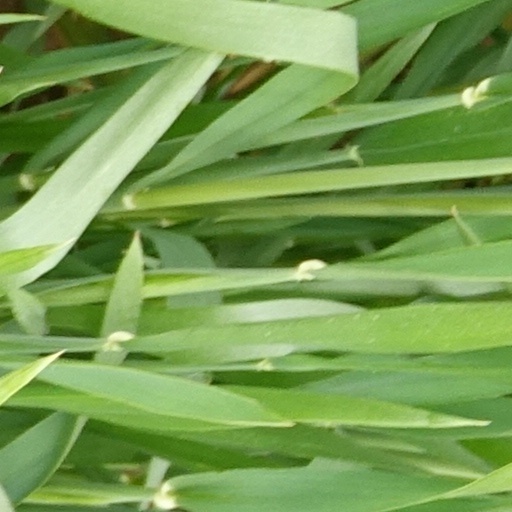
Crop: wheat